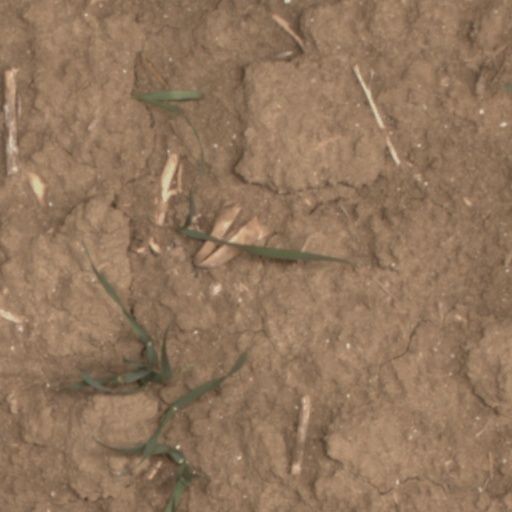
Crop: wheat